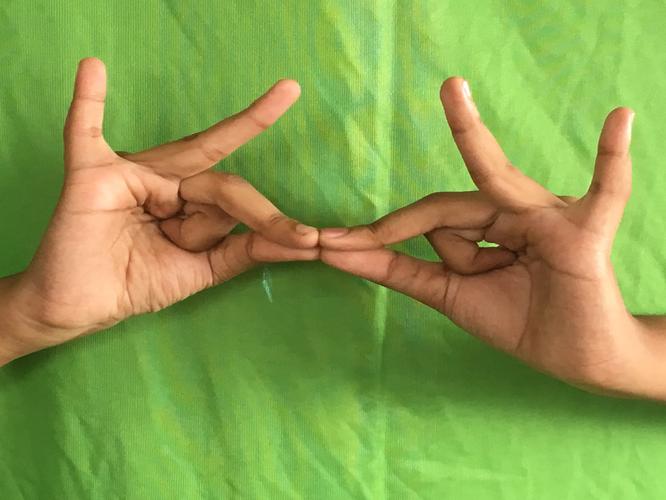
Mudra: Sakata
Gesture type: double_hand